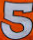
Number: 5